Montmajour Abbey

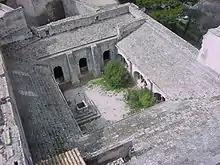
View of the cloister from the watchtower

The massive church on top of the crypt has a single nave fourteen meters wide. It was designed to have five bays, but apparently because of a shortage of funds only two bays were constructed, and the west end was left unfinished.